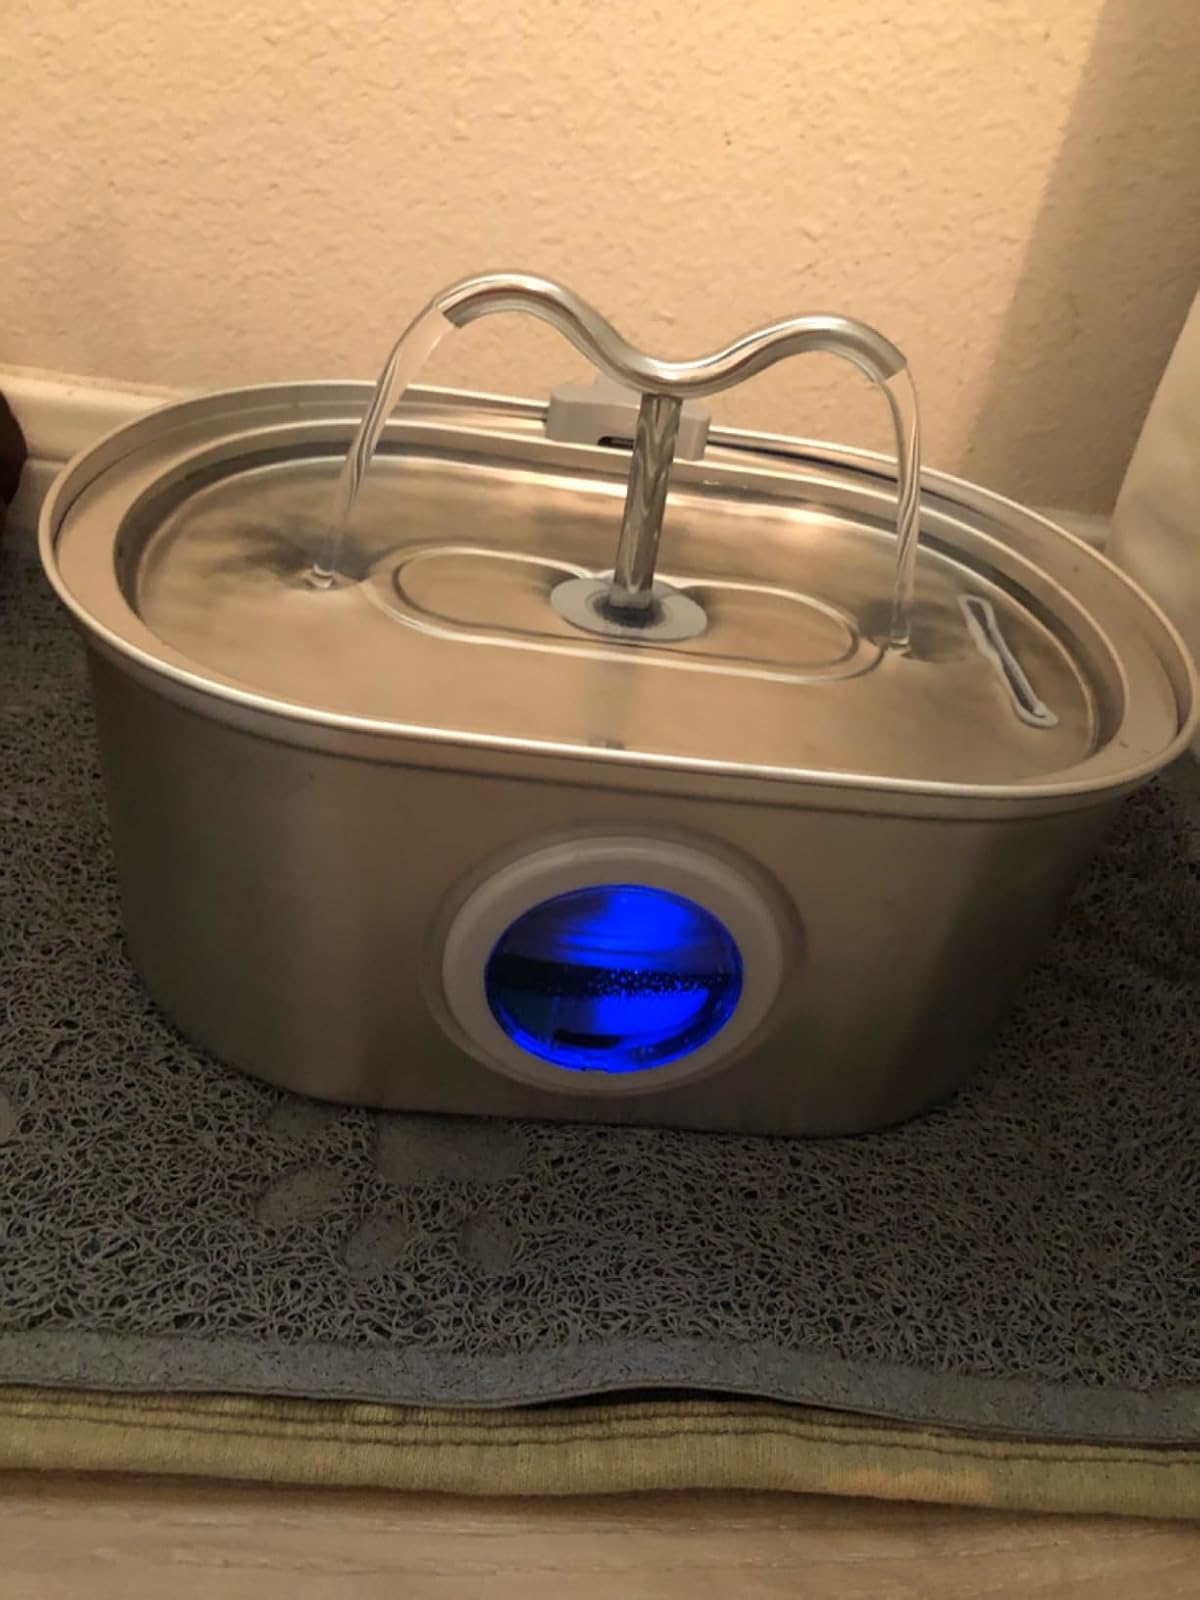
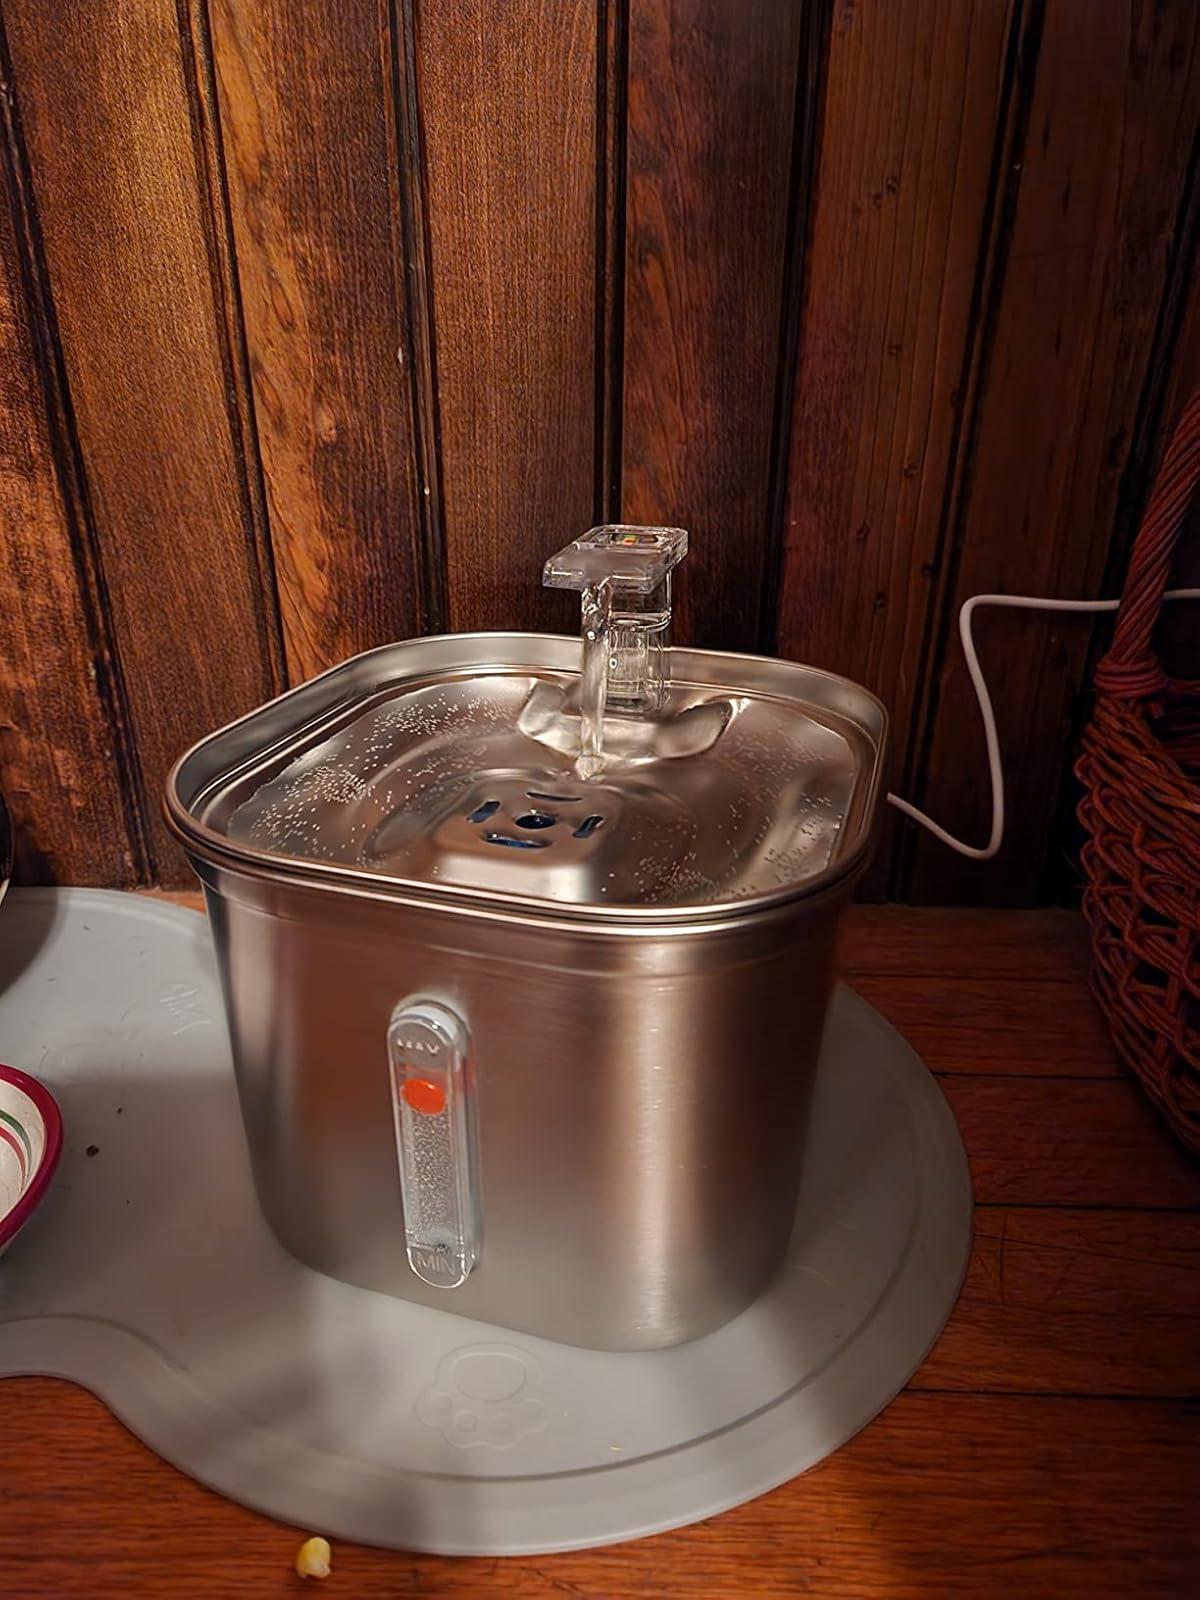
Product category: items_bowl
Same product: no